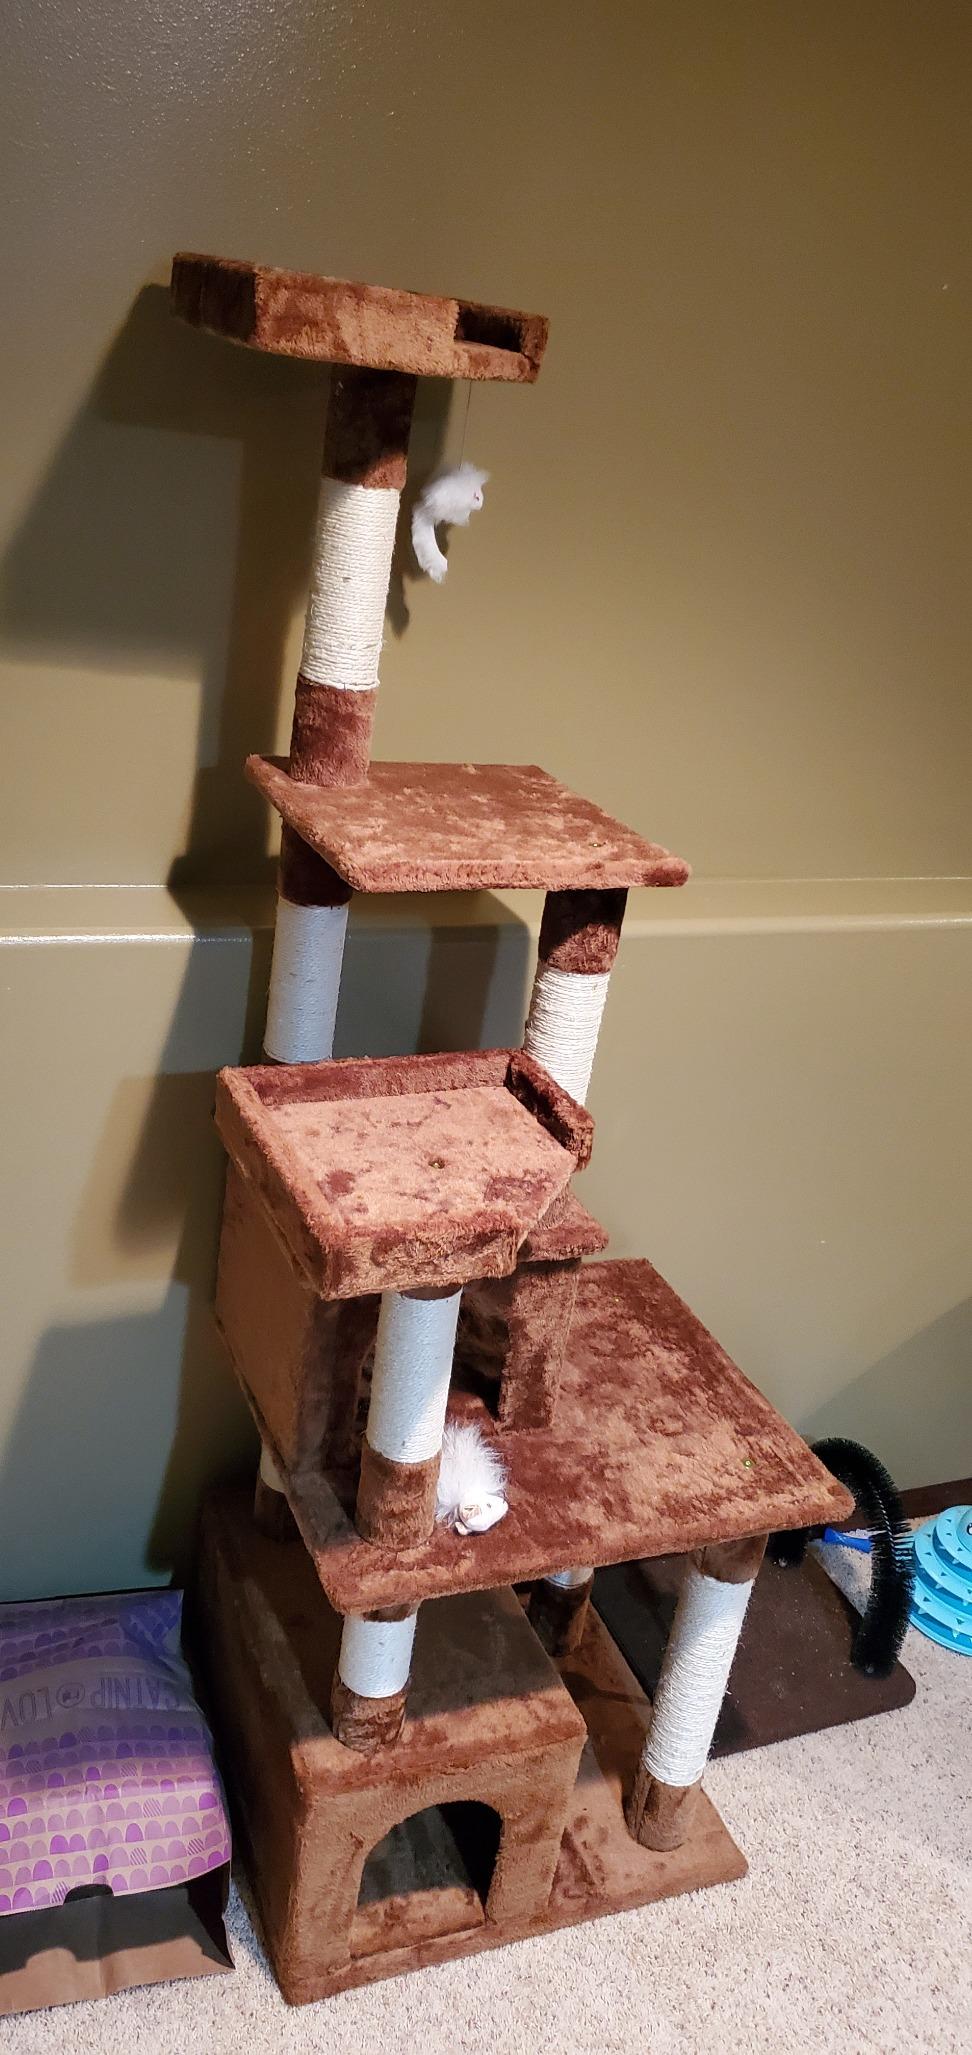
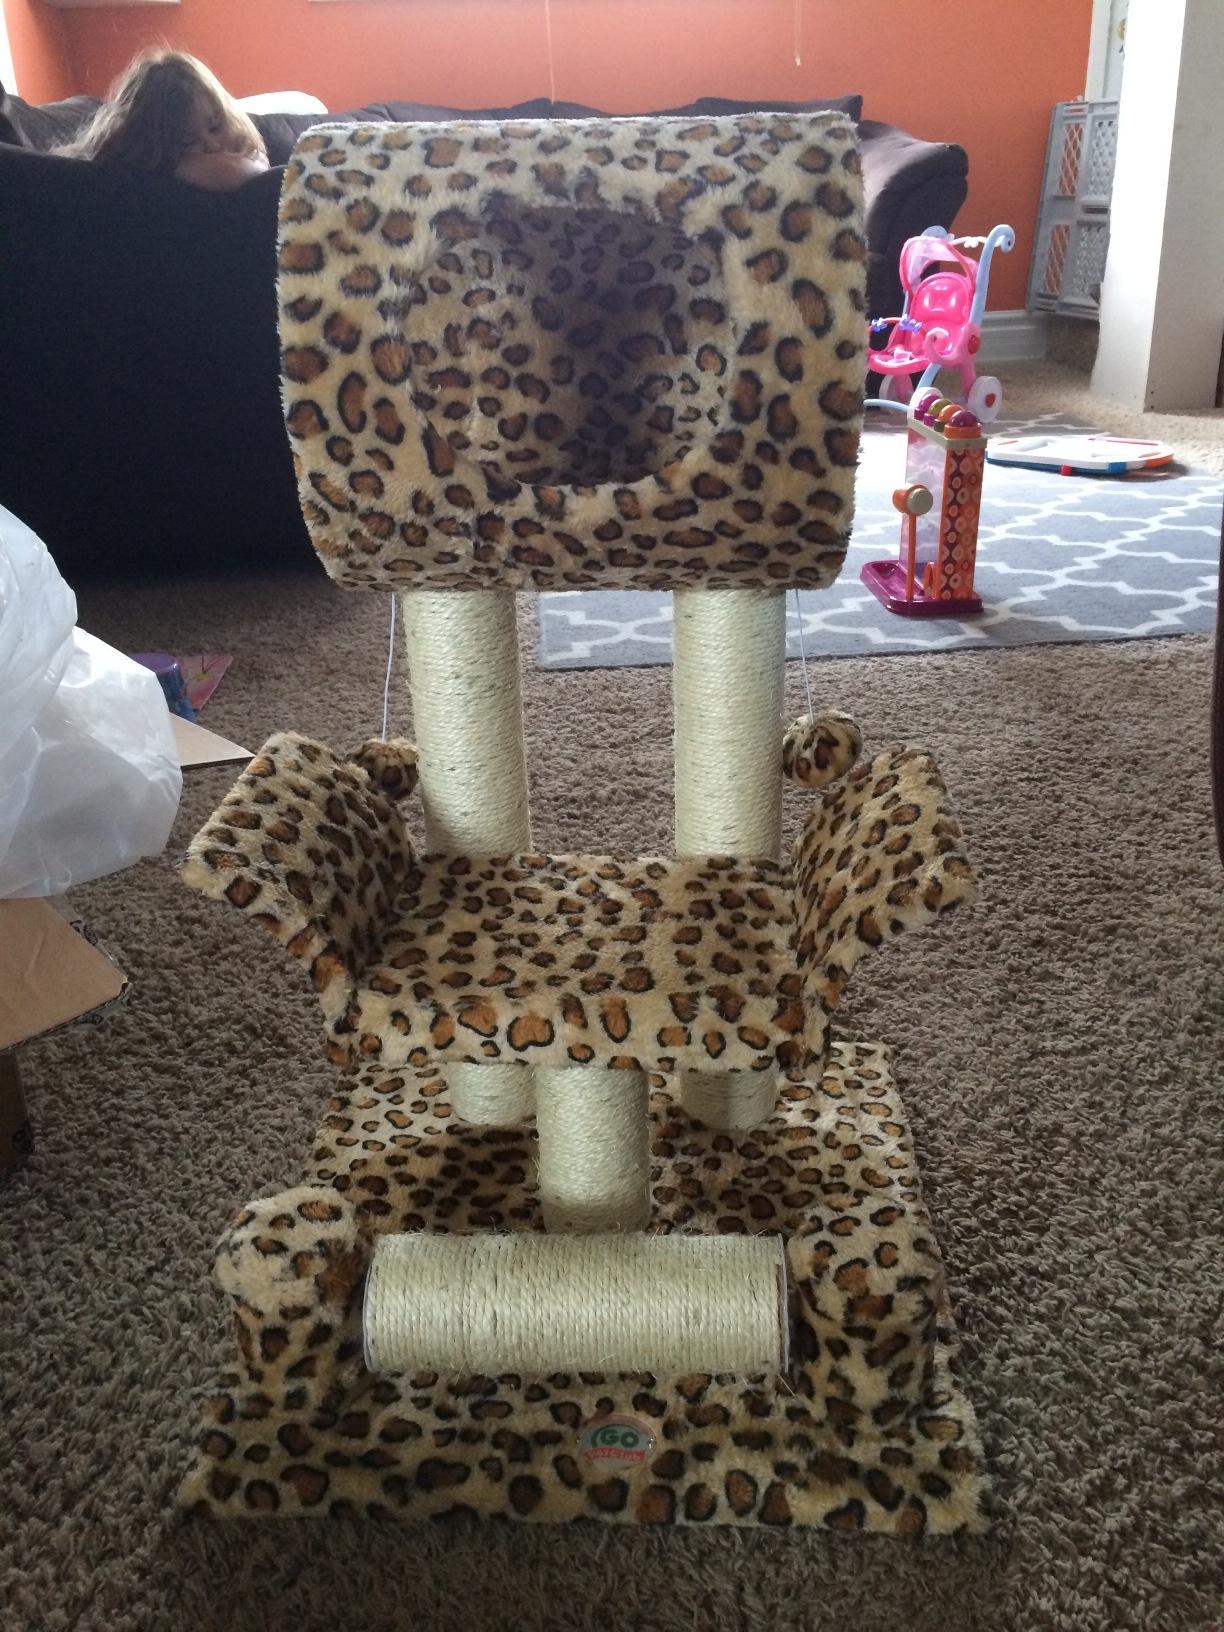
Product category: items_cat tree
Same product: no